Sky position (RA, Dec in degrees): 355.607, -0.7641
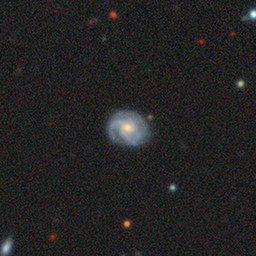
Galaxy morphology: Unbarred Loose Spiral Galaxies